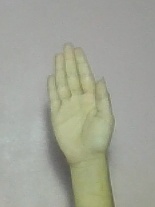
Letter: seen